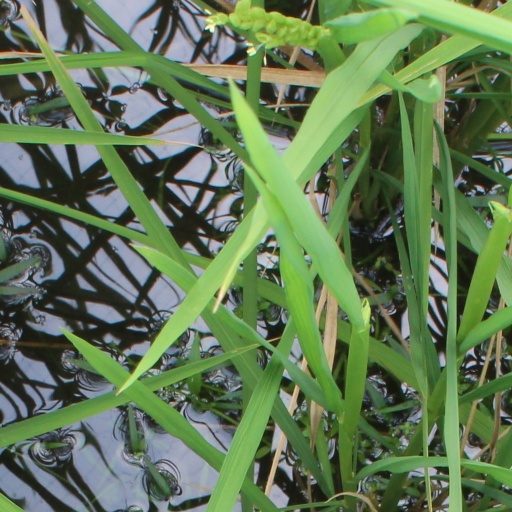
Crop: rice